Season of Strangers

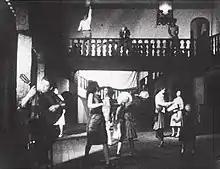
Still from "Season of Strangers"

Season of Strangers (sometimes referred as haiku film) is 1959 unfinished American 16 mm black and white Avant-garde-experimental short film directed by Maya Deren.